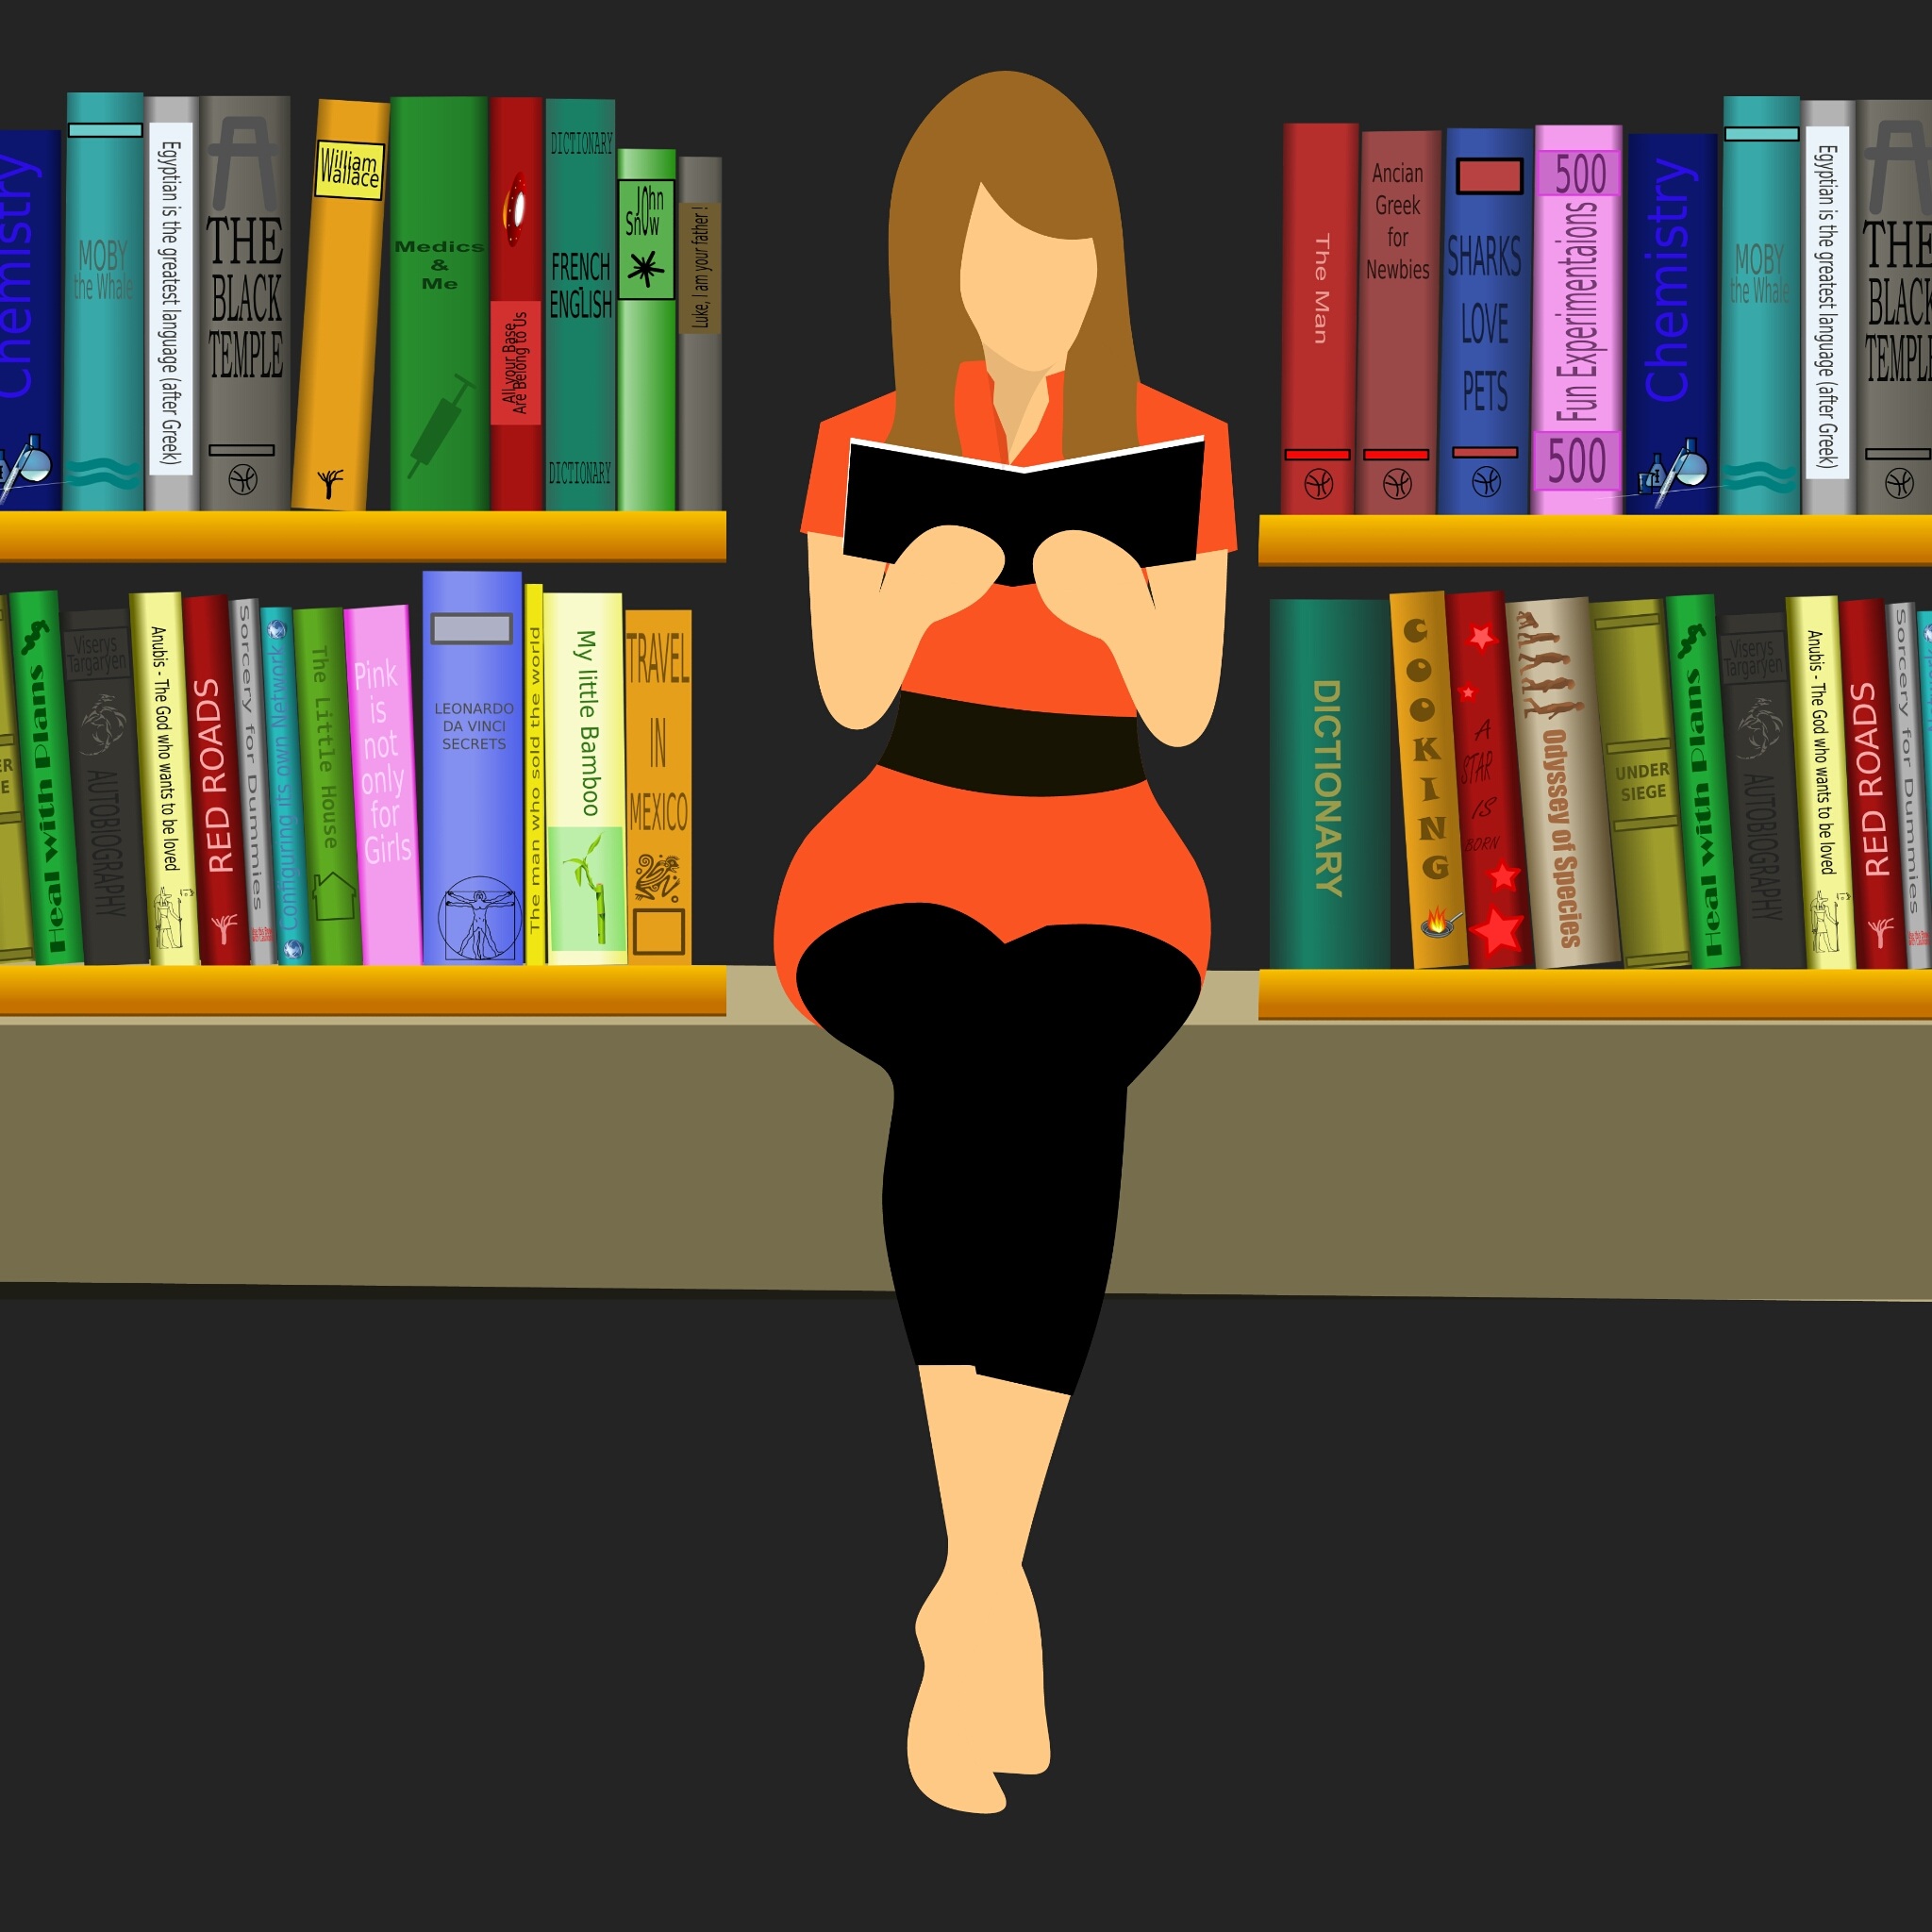
books, library book, old library, bookshelves, library icons, library background, modern library, library shelves, reading, study, reading a book, read icon, to write, library, reading kids, reading magazine, reading newspaper, learning, book, illustration, human behavior, graphic design, font, fiction